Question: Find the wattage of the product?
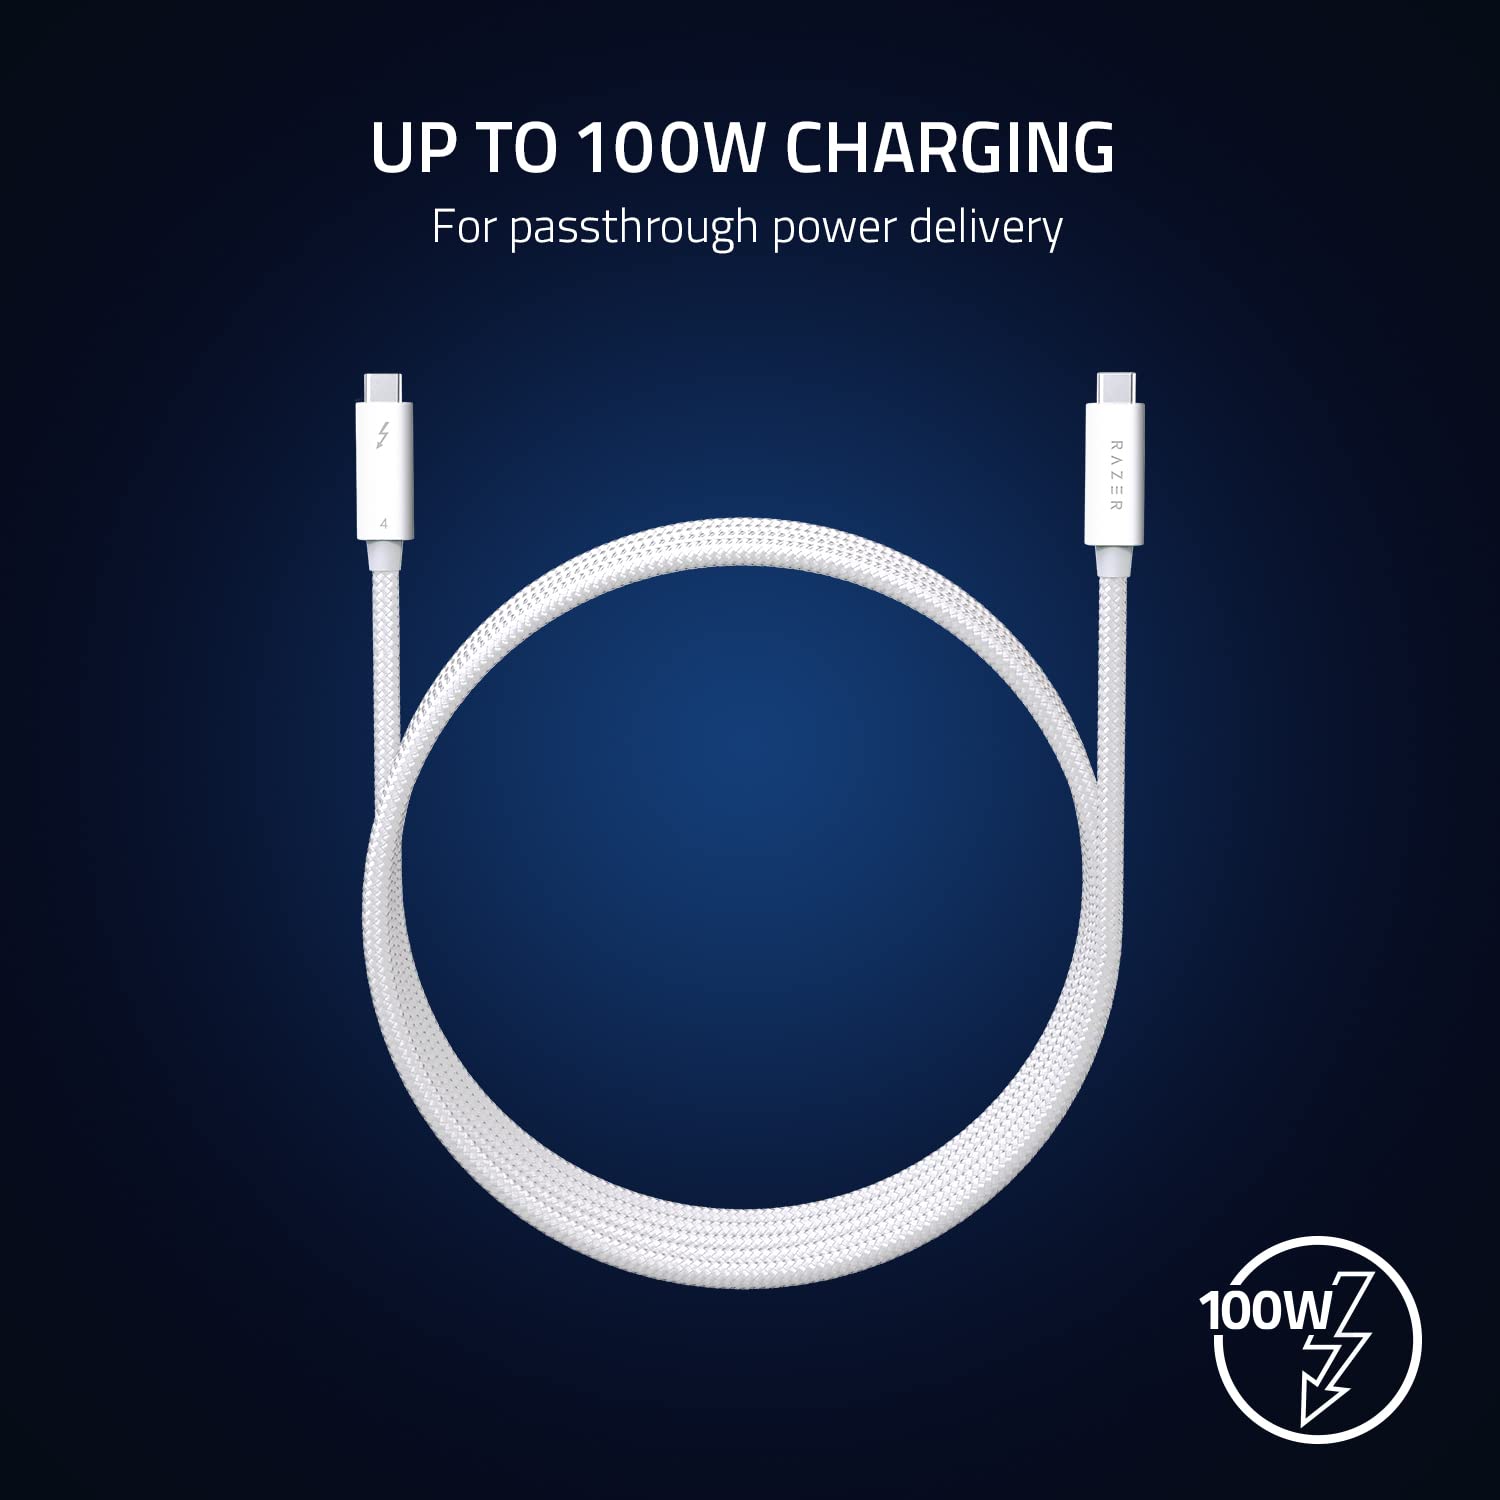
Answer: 100.0 watt